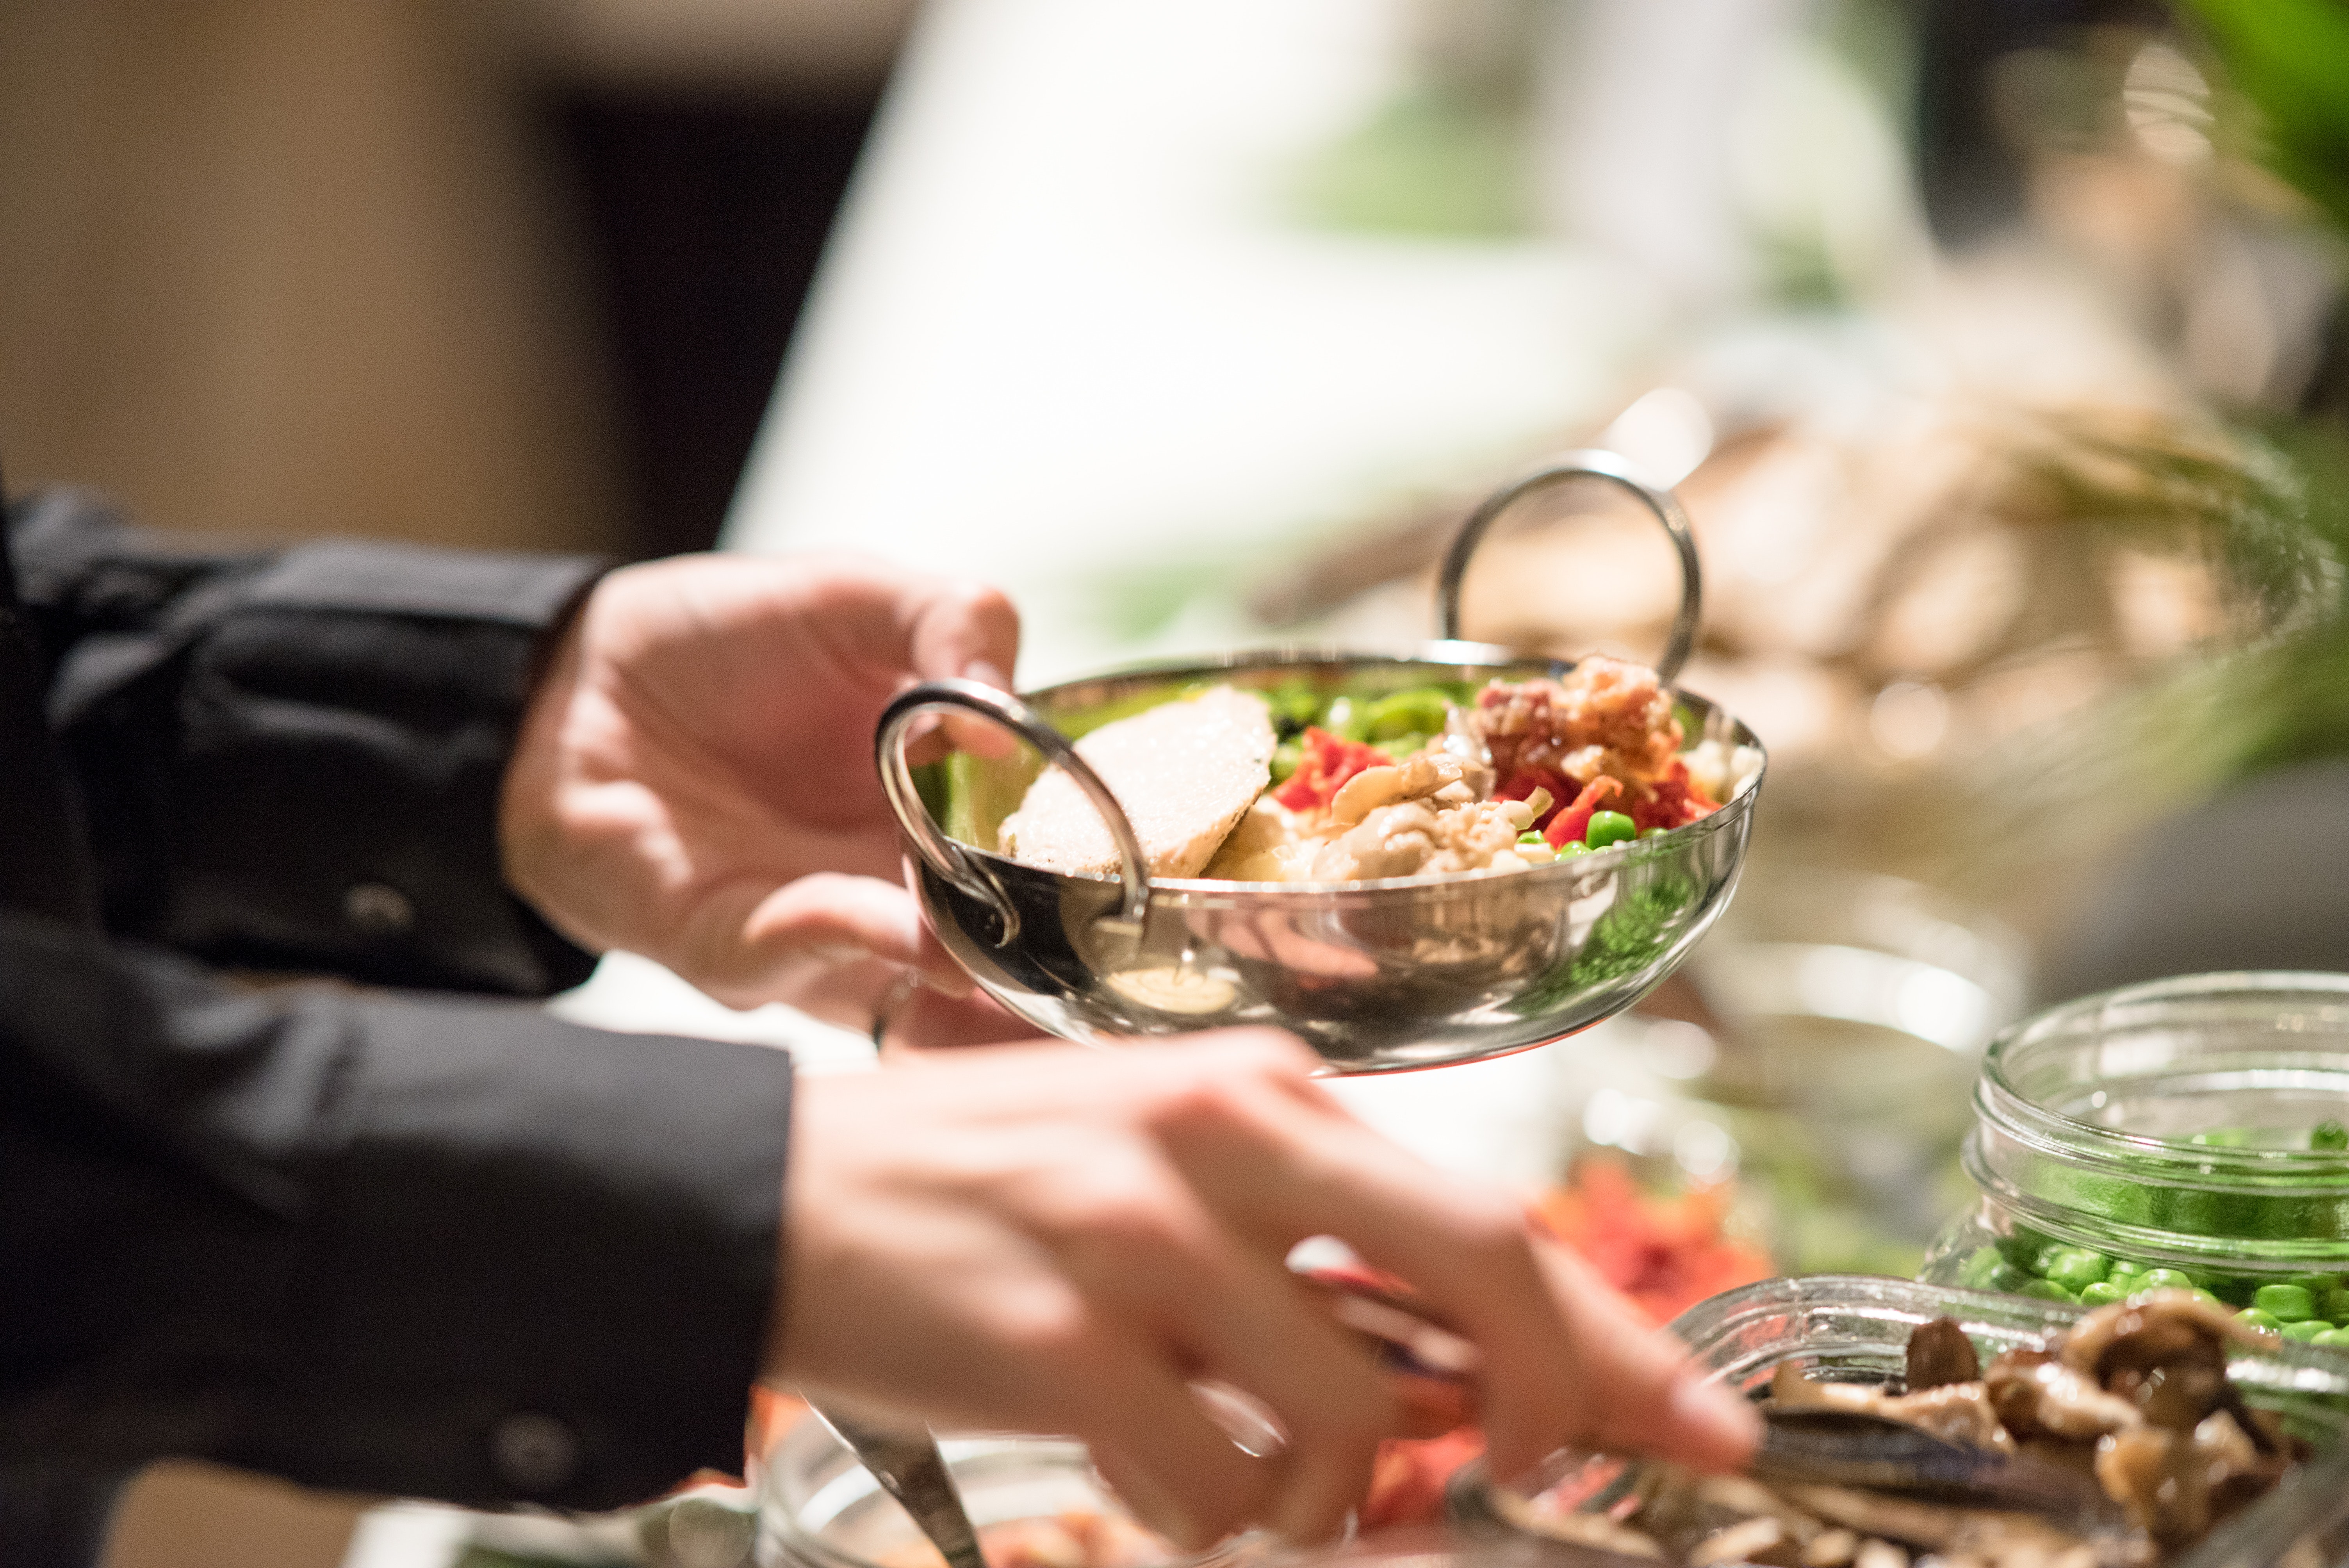
food, meal, dish, cuisine, brunch, eating, lunch, supper, animal source foods, recipe